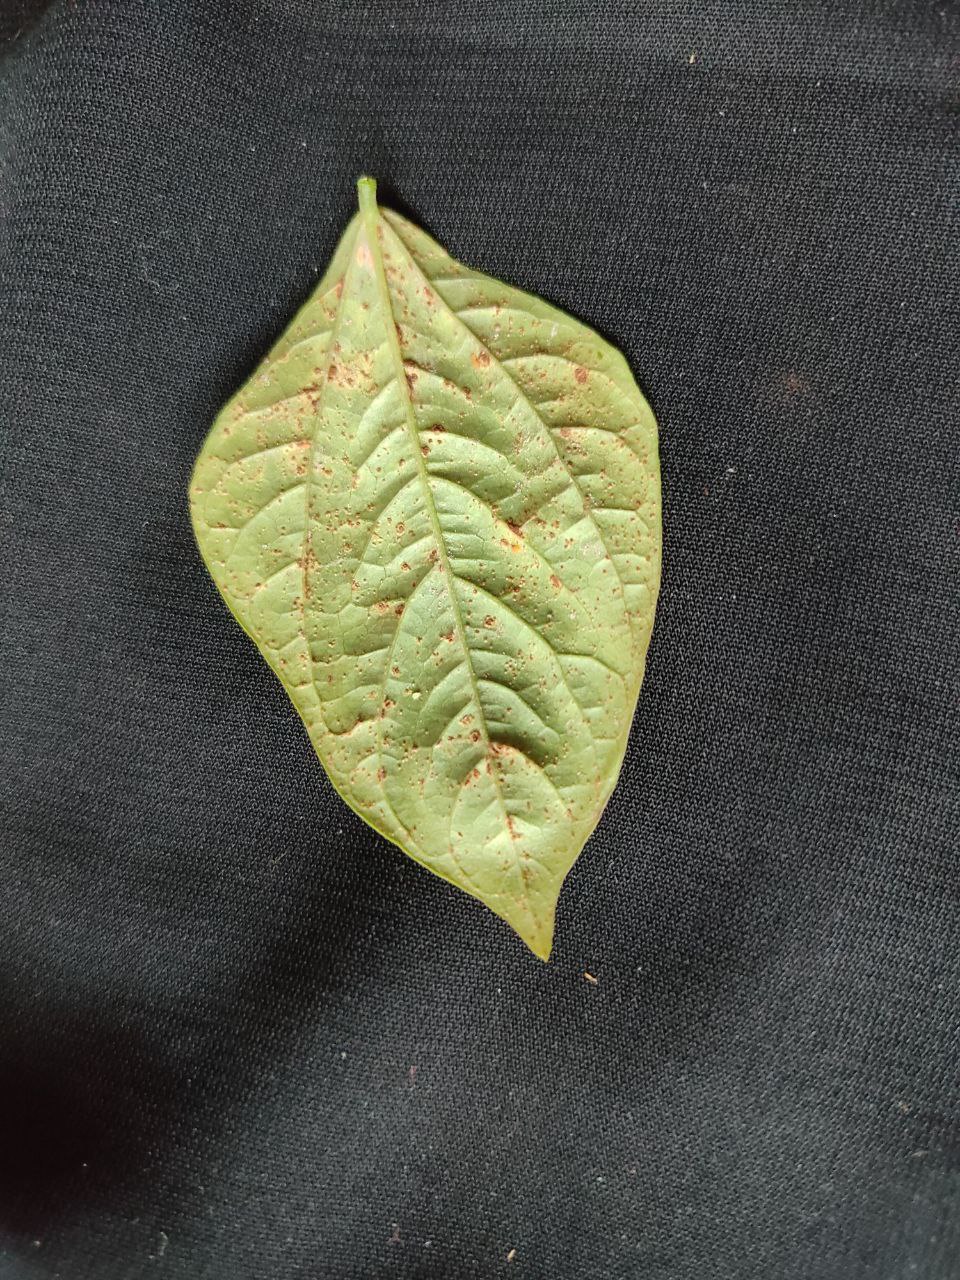
Crop: cowpea
Leaf condition: Septoria leaf spot